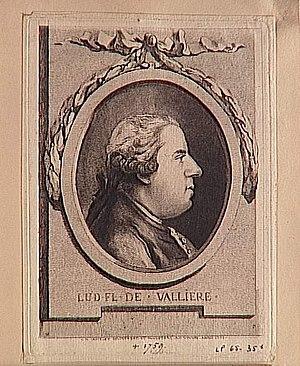
Louis-Florent de Vallière (1719-1775), gouverneur général de Saint-Domingue 1772–1775